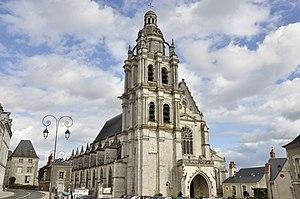
Cathédrale St Louis, Blois (41) This building is classé au titre des Monuments Historiques. It is indexed in the Base Mérimée, a database of architectural heritage maintained by the French Ministry of Culture,
La cathédrale Saint-Louis de Blois est une cathédrale catholique romaine, située à Blois dans le département de Loir-et-Cher. Elle est classée monument historique depuis le 9 août 1906. Elle est le siège de l'évêché de Blois, érigé en 1697 par une bulle du pape Innocent XII. Le territoire du diocèse de Blois fut prélevé sur celui de Chartres.
Une cathédrale est, à l'origine, une église où se trouve le siège de l'évêque ayant la charge d'un diocèse. La cathédrale est en usage dans l'Église catholique, l'Église orthodoxe, l'Église anglicane.